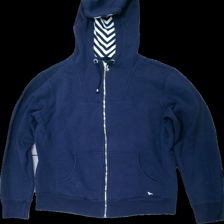
View: front
Type: Hoodie
Category: Ladies
Brand: Not in the list
Brand text on label: modern amusement
Colors: Blue, White
Material: 100% cotton
Cut: Regular
Size: L
Season: All
Damage location: top center
Damage 2 location: middle left
Price range: <50
Recommended usage: Export
Description: blå hoodie med dragkedja, urtvättad
Comment: urtvättad